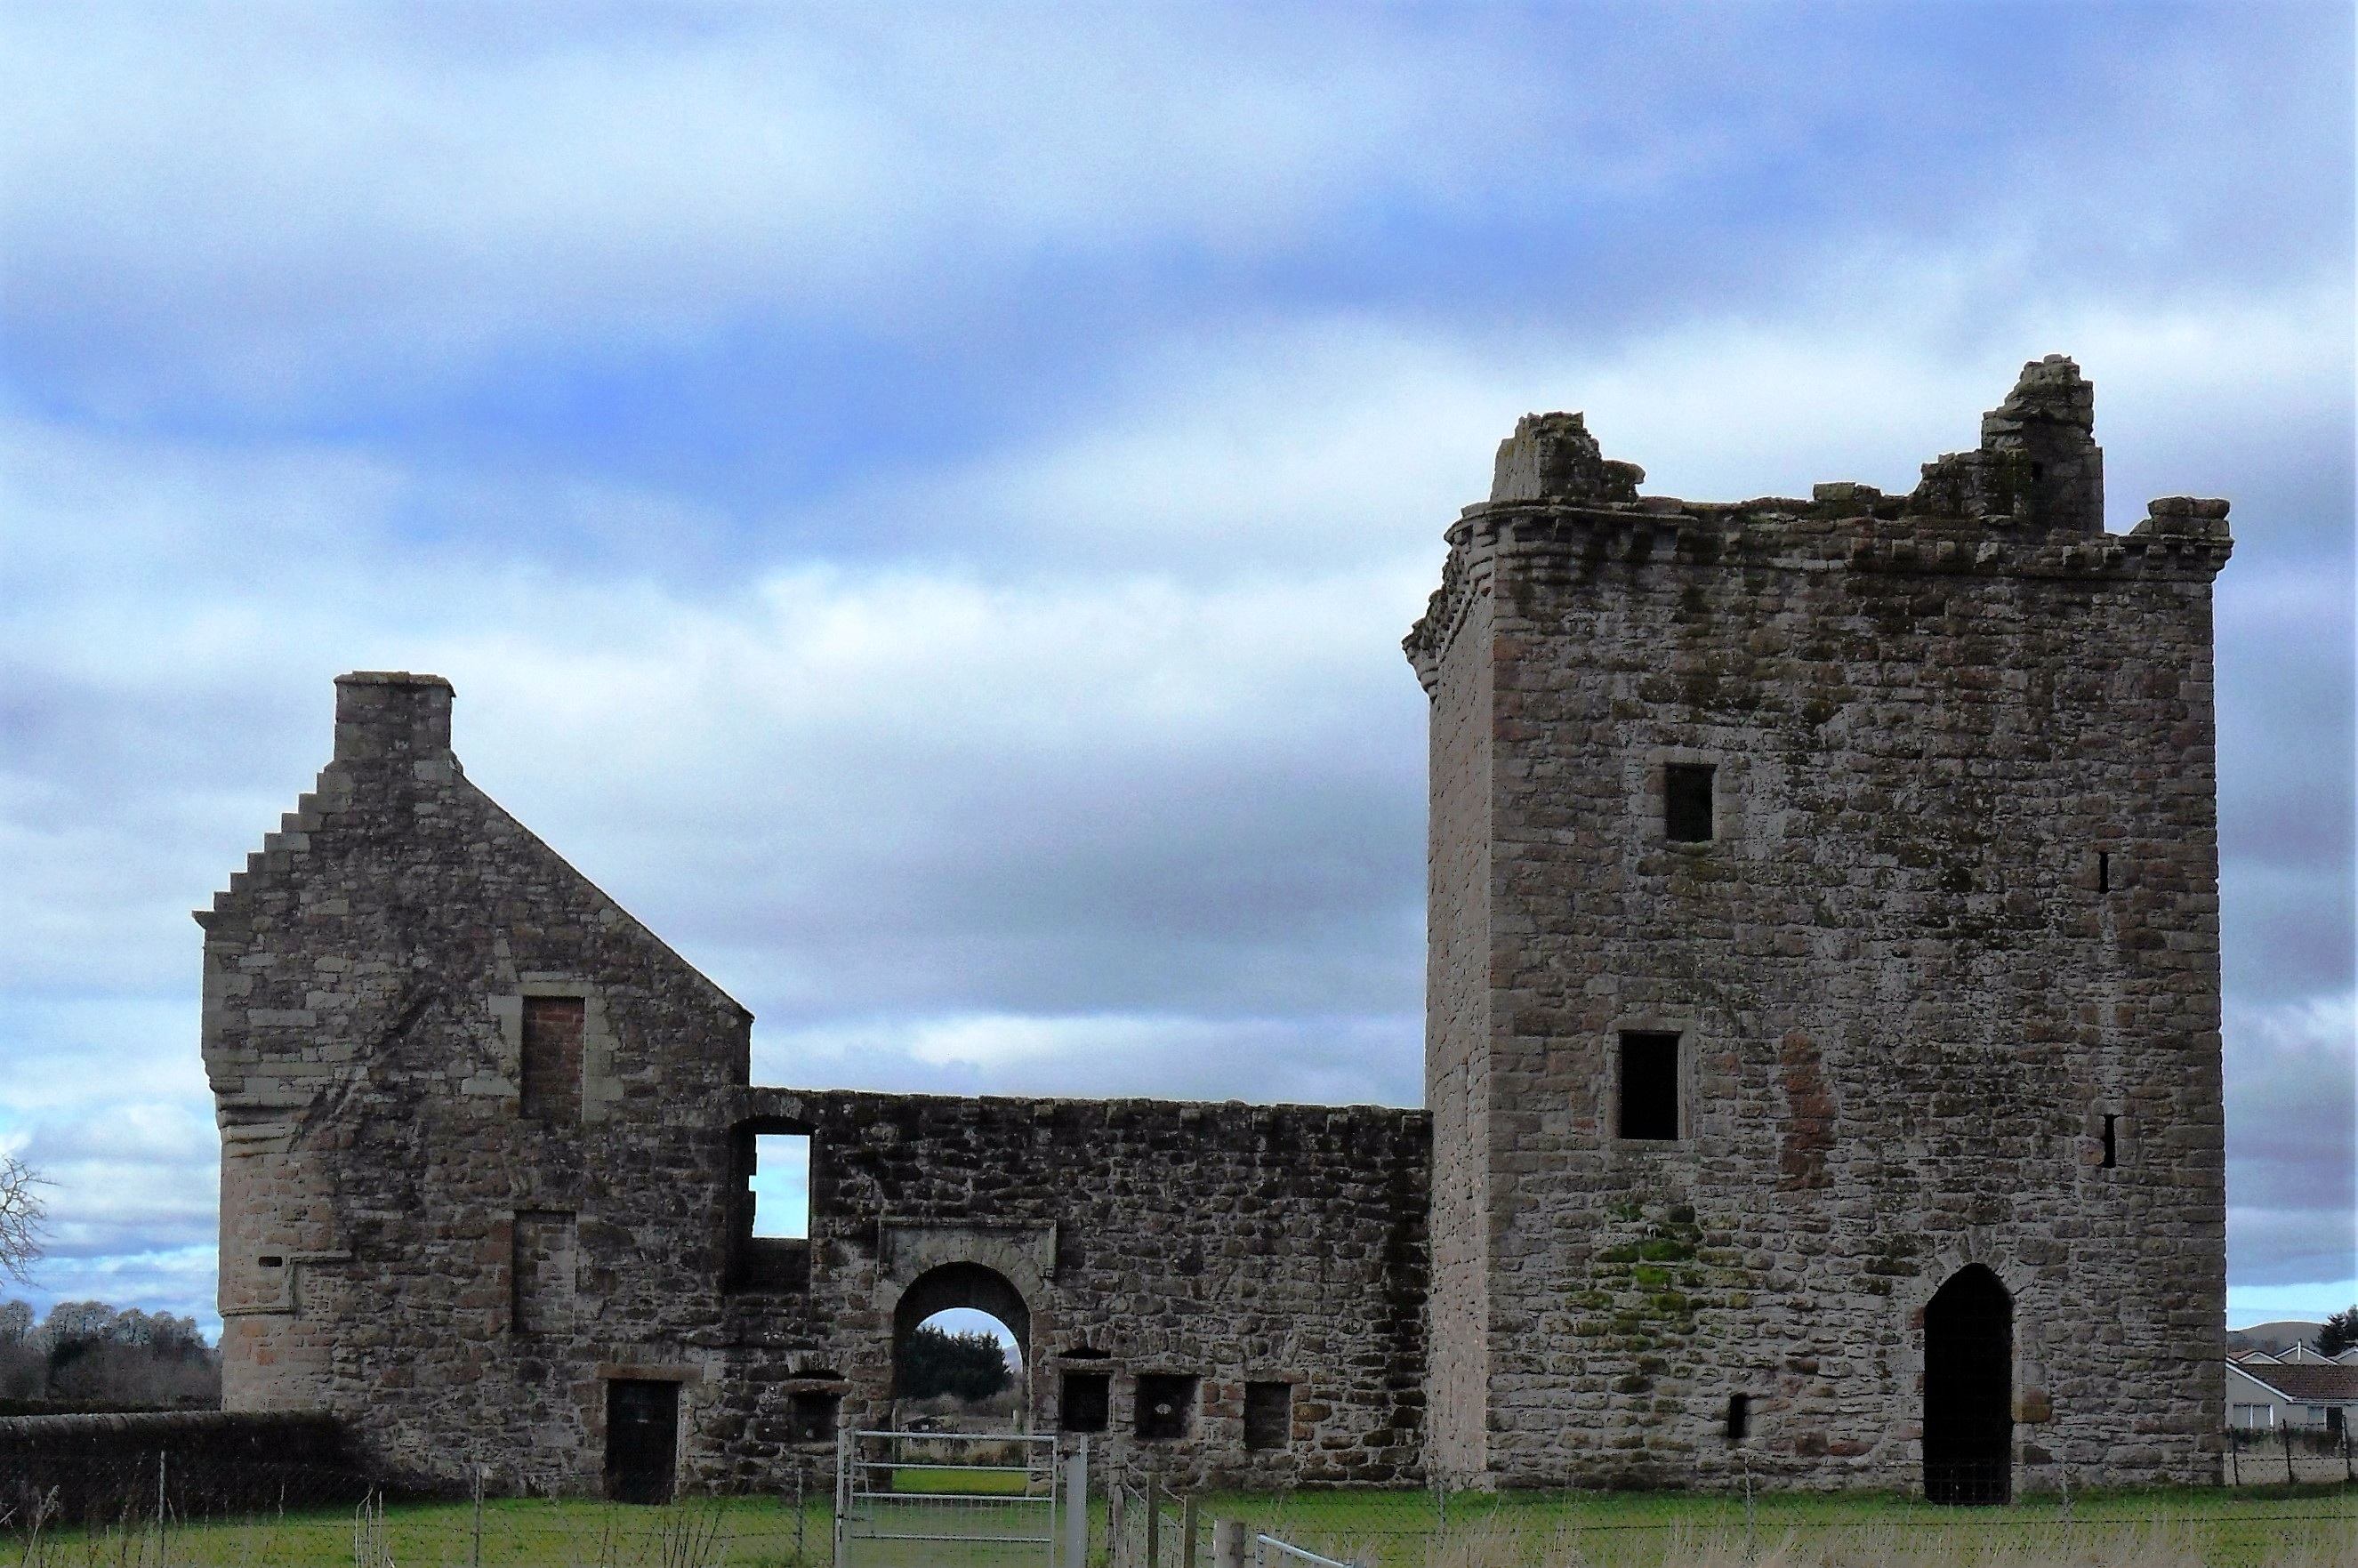
building, chateau, castle, church, place of worship, ruins, monastery, history, scotland, abbey, estate, perthshire, milnathort, kinross, burleigh castle